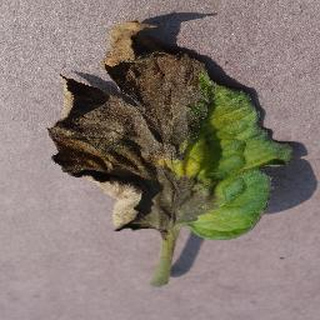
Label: tomato_late_blight